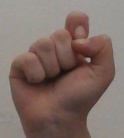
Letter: fa